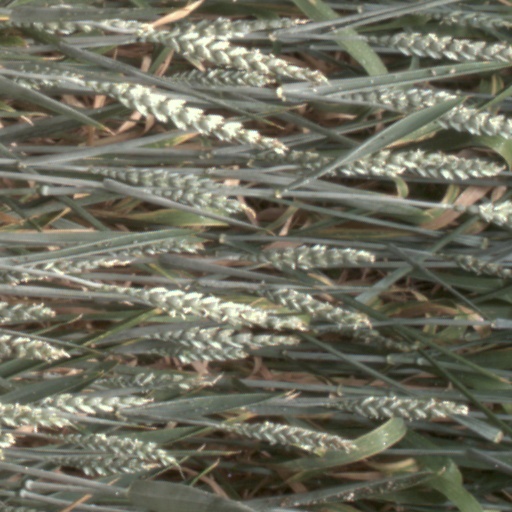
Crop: wheat